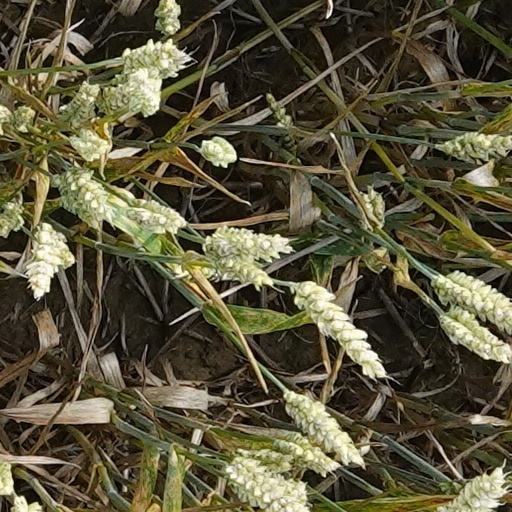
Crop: wheat